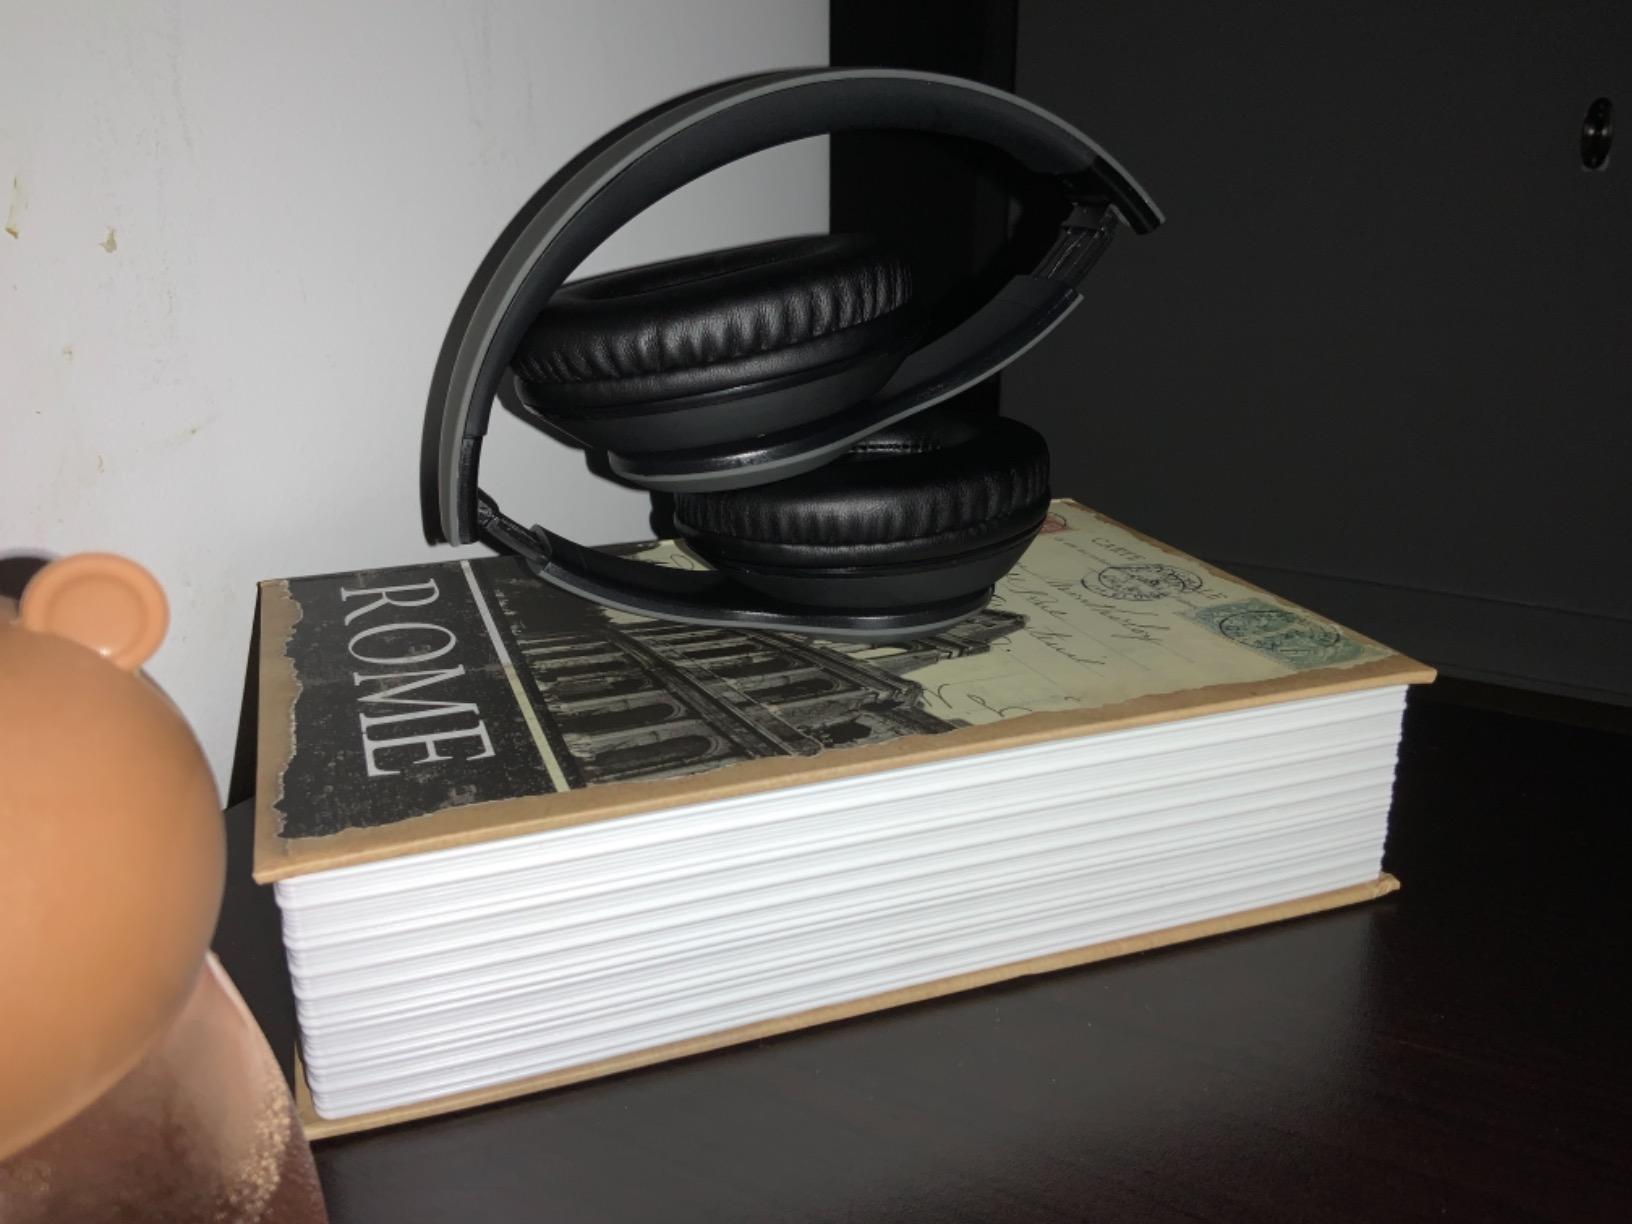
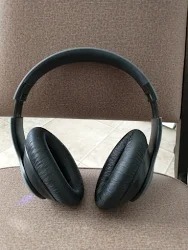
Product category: headphones
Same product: yes